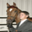
Label: horse